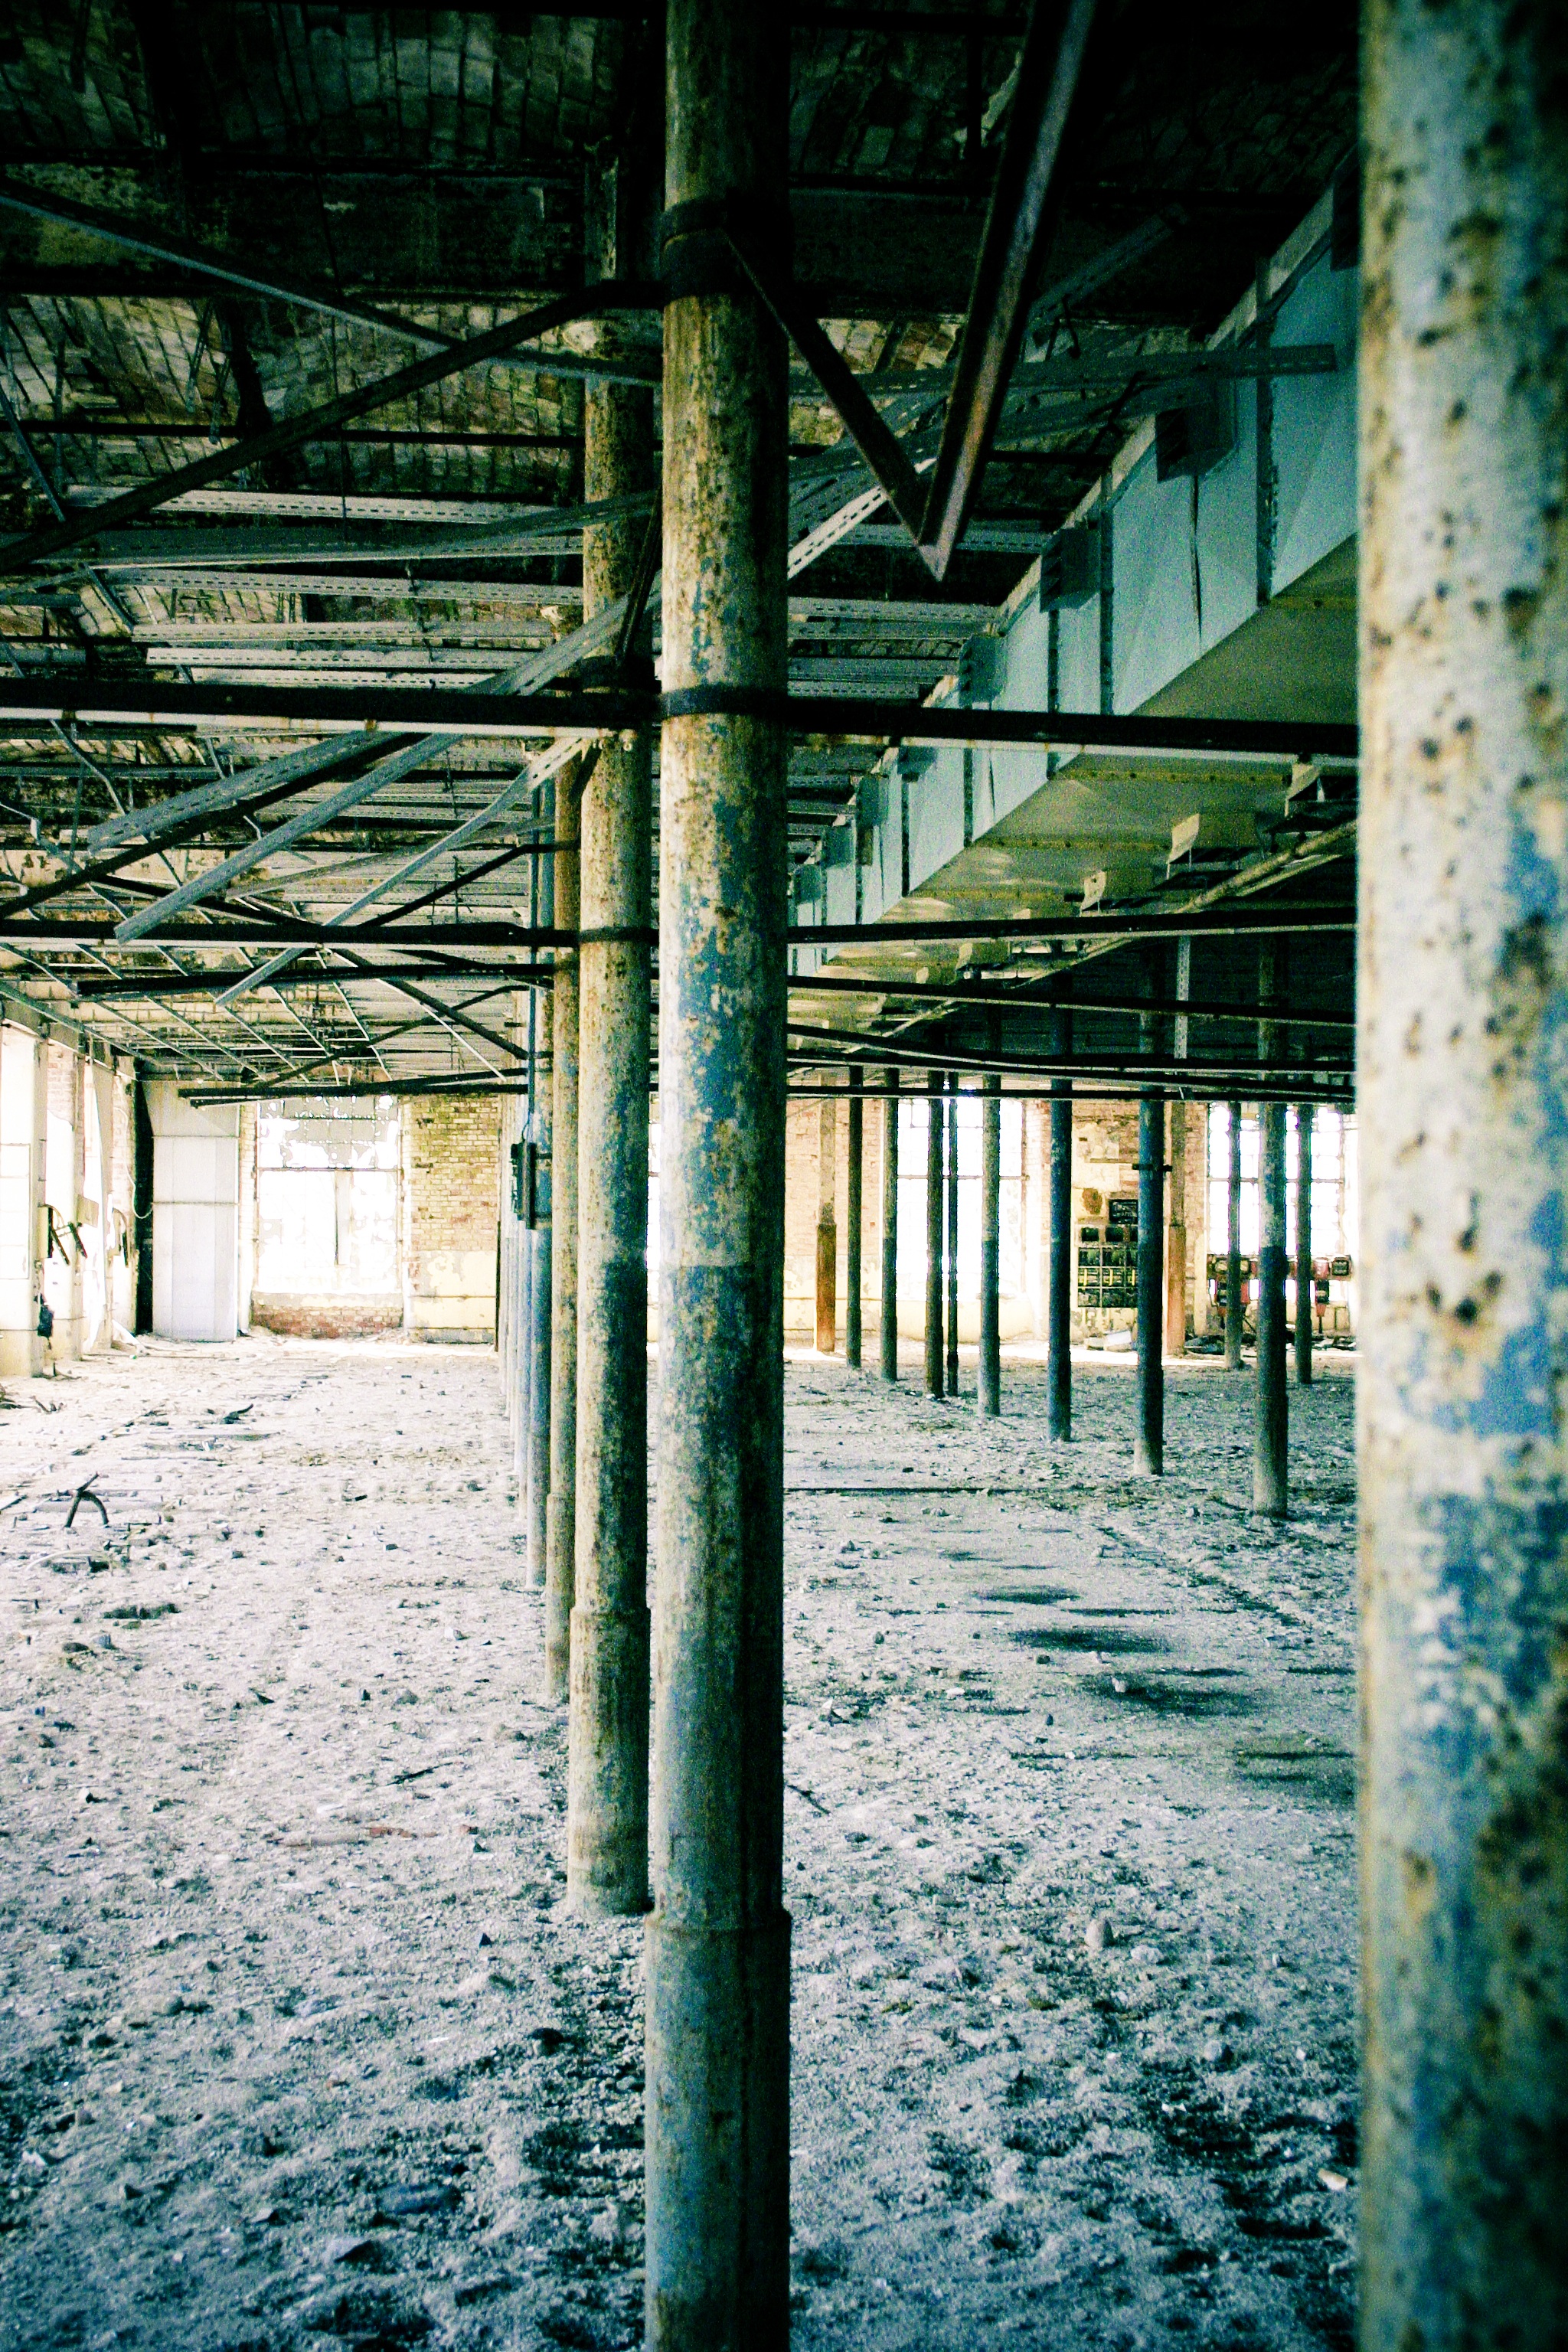
tree, water, structure, wood, sunlight, window, construction, green, reflection, column, blue, decay, ruin, old building, transience, neglected, dilapidated, transient, leave, break up, ailing, run down, urban area, woody plant, industrial ruin